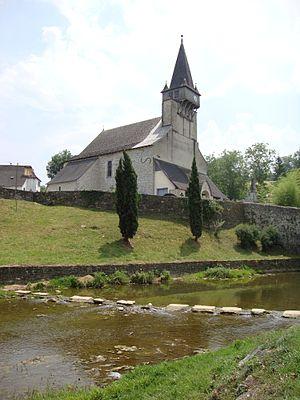
L'Arangorena est un affluent gauche du Saison à Ordiarp dans la province basque de Soule.
Bages